Sarah Manners

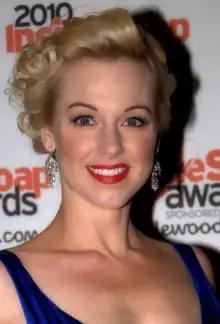
Manners in 2011

Sarah Manners (born 25 August 1975) is a British actress and businessowner, known for her roles as Joanna Helm in the BBC soap opera "Doctors", Bex Reynolds in the BBC medical drama "Casualty" and Kirsty Knight in the ITV procedural drama "The Bill". Manners competed in the second series of "Strictly Come Dancing" in 2004, where she finished in sixth place, and has gone on to develop a Pilates app, Pilates On Tap.